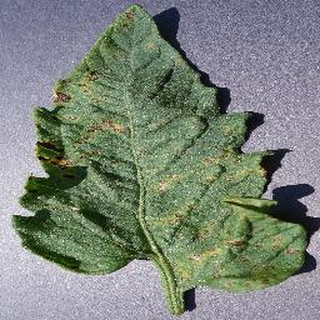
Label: tomato_septoria_leaf_spot